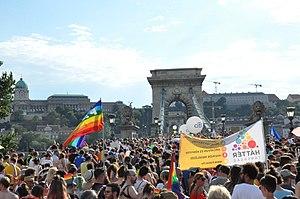
Une marche des fiertés, également appelée Gay Pride, Lesbian & Gay Pride, LGBTQ+ Pride ou simplement Pride est une manifestation du mouvement LGBT destinée à donner une visibilité aux personnes homosexuelles, bisexuelles, queer, transgenres ou autres et à revendiquer la liberté et l'égalité des orientations sexuelles et des identités de genre. Il est préférable de dire « Pride » pour inclure le reste de la communauté LGBTQI+ car en disant « Gay Pride » ne sont mentionnées que les personnes gay.